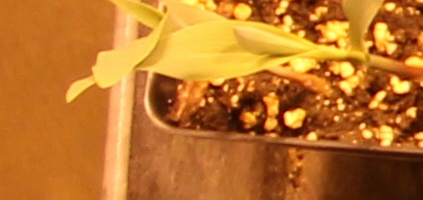
Label: Corn